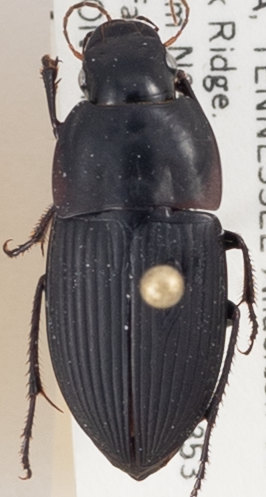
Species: Anisodactylus merula
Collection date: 2018-07-19
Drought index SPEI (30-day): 1.01
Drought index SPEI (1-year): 0.39
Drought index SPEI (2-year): -0.03